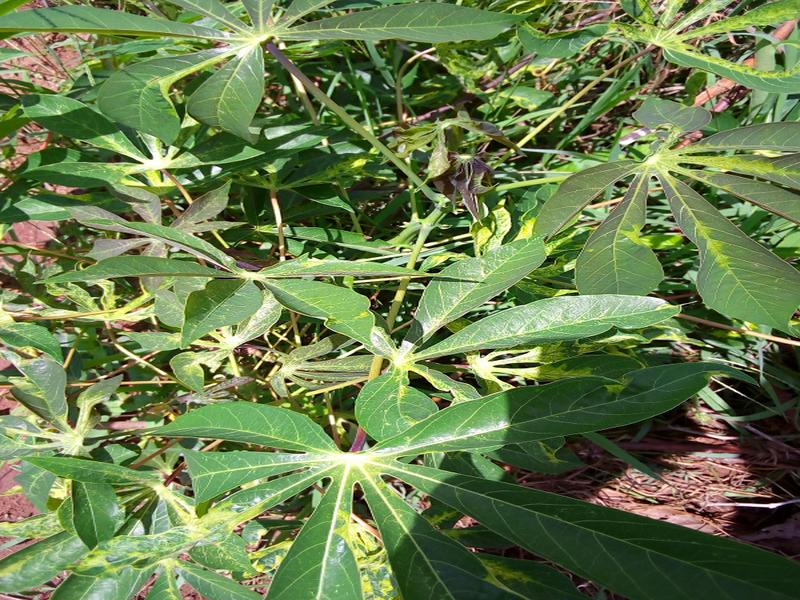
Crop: cassava
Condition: mosaic_disease